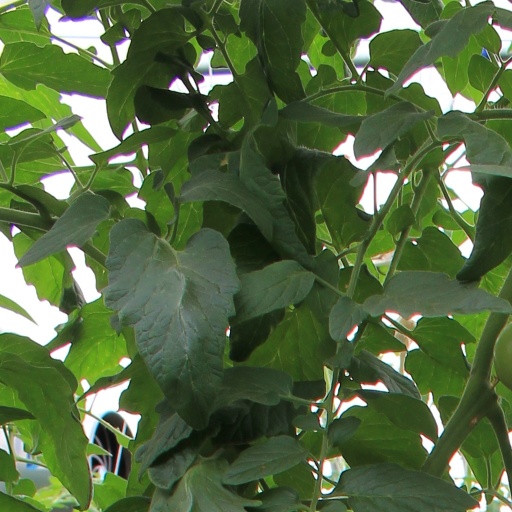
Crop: tomato